Sticks (film)

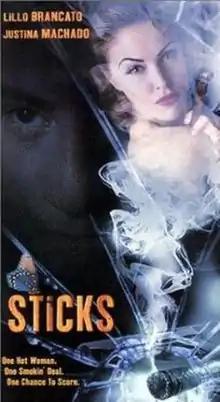
Movie Poster

Sticks is a 2001 American action comedy film directed by Brett Mayer and starring Lillo Brancato, Justina Machado, and Keith Brunsmann.